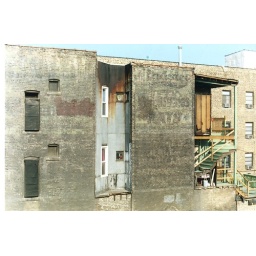
chicago old building by fullerton street